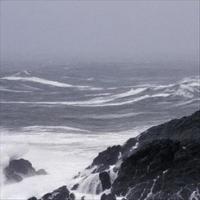
Weather: cloudy or overcast